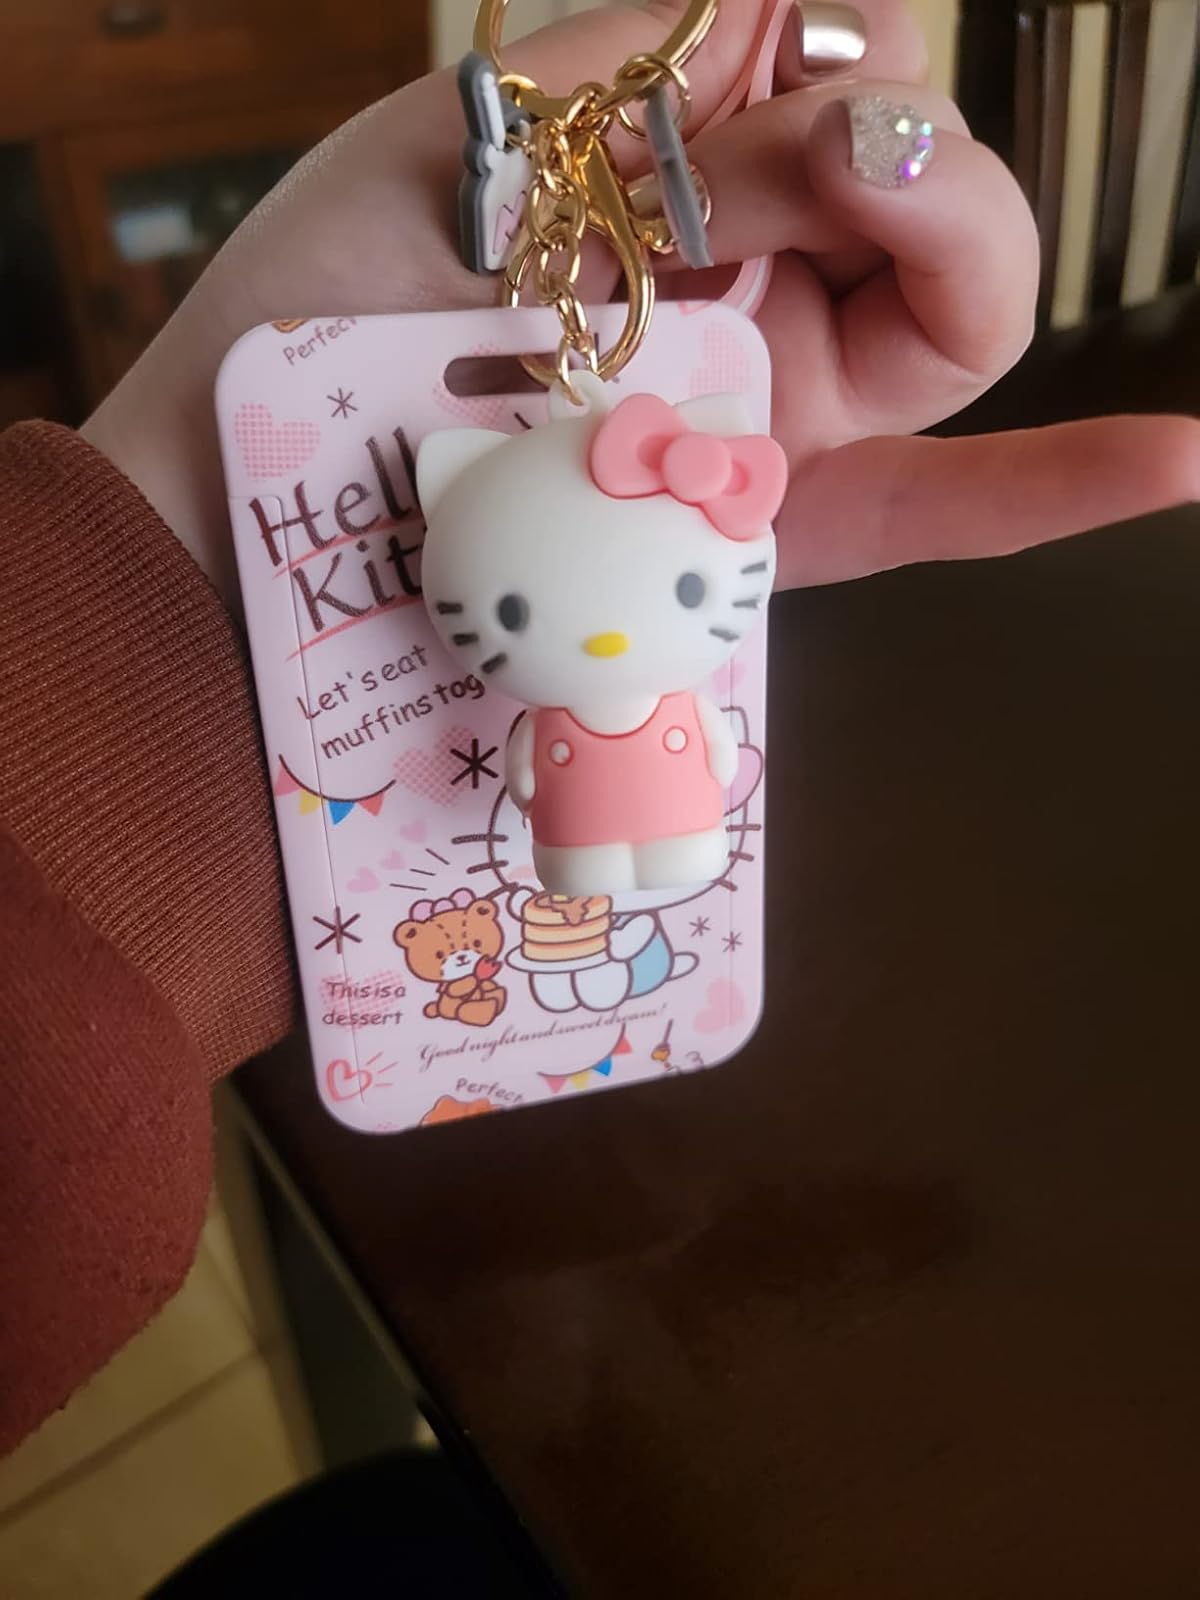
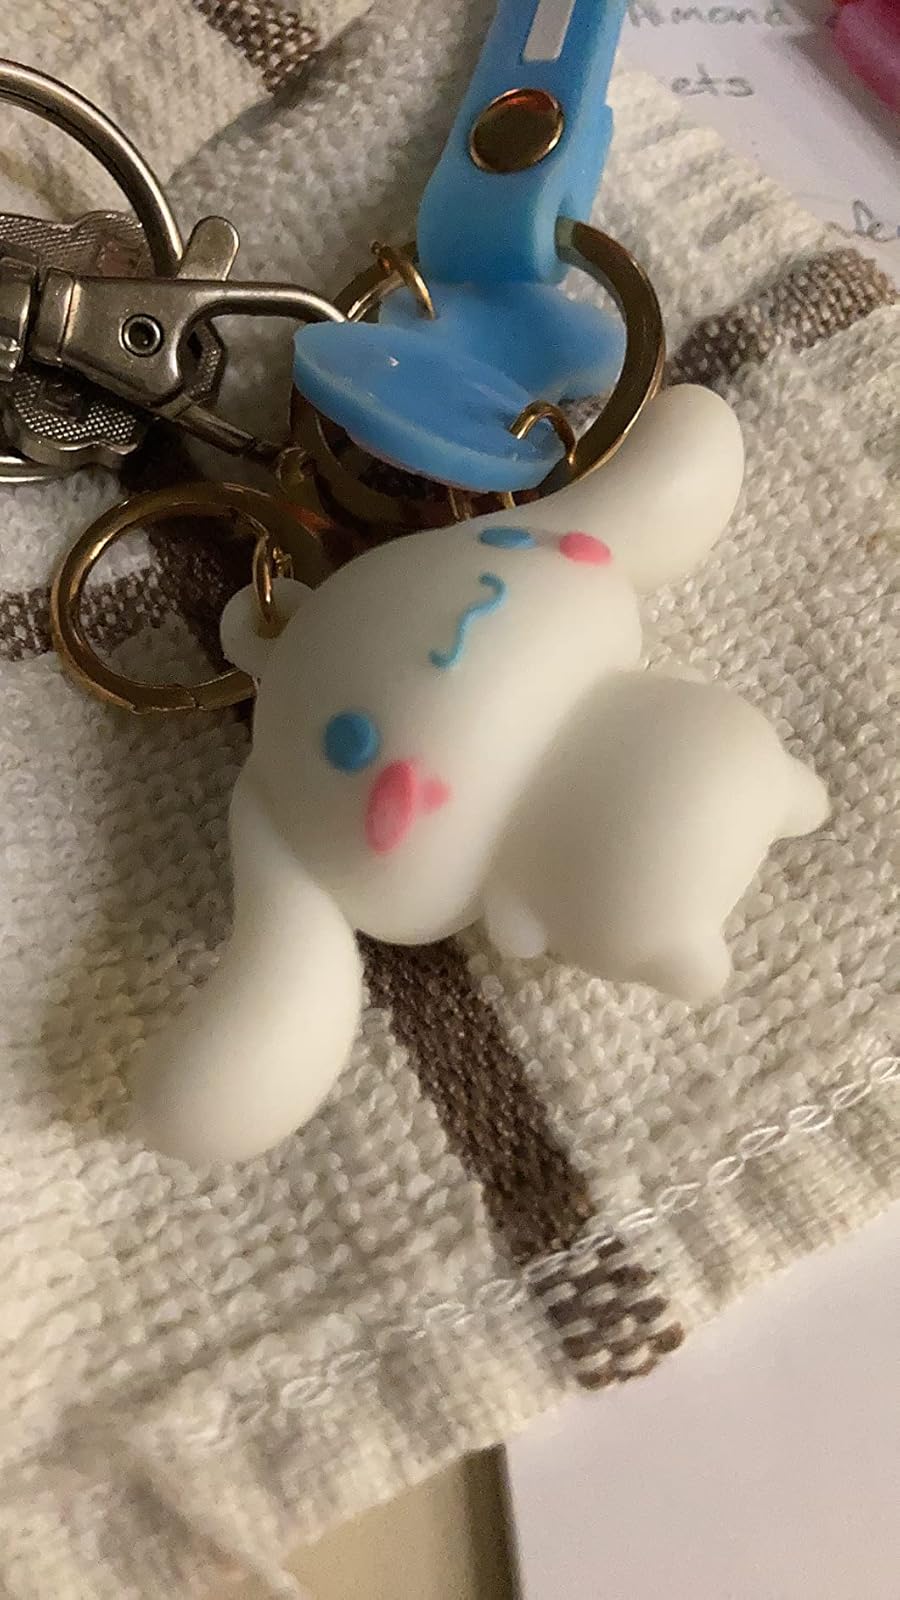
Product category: accessories_keychain
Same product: no